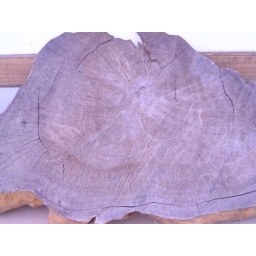
natural wooden piece laying around by the tea house